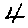
Label: 4